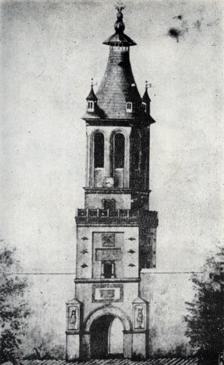
Building: Turnul Colței
Country: Romania
Year built: 1714
Building in Bucharest, Romania Colței Tower Turnul Colței Turnul Colței, before 1802 General information Status Demolished Address Under the I.C. Bratianu Boulevard [ ro ] and in the yard of the Colțea Hospital [ ro ] Town or city Bucharest Country Romania Coordinates 44°26′6.54″N 26°6′10.72″E / 44.4351500°N 26.1029778°E / 44.4351500; 26.1029778 Completed 1714 Demolished 1888 Height 54 metres (177 feet) Technical details Floor area 100 square metres (1,100 square feet) Turnul Colței (also Turnul Colțea or Colții ) was a tower located in Bucharest , Wallachia , now in Romania . Its initial purpose was to be used as a bell tower — its 1,700 kg (3,700 lb) bell, was moved to the Sinaia Monastery after the tower was demolished. It was also meant to serve as a watch tower . The tower was named after Vornic Colțea Doicescu. His brother, Udrea Doicesu, built a small wooden church on the plot near the tower; after he was assassinated, the church and the land next to it were inherited by Colțea, who donated them to the Orthodox Metropolis of Ungro-Wallachia . The Church sold the patch of land near the church to Spătar Mihai Cantacuzino [ ro ] , who, in 1701, used it as the location for the first hospital in Wallachia, the Colțea Hospital [ ro ] , and also decided to build a tower. Description The tower was the highest building in the city for more than a century. Based on the drawings done by sluger N. Oteteleșanu, it was estimated that the tower had a height of 54 metres (177 feet). During the archeological digs carried out in 1970, it was determined that the tower had a surface area of 100 square metres (1,100 square feet), and was located 20 metres (66 feet) away from the church. It was discovered that the foundations were made of stone, using river boulders, stuck in a mortar made of limestone , gravel with small pieces of coal and fragments of bricks. From the limestone level, the tower was raised only of brick . The lower part of the tower was reminiscent of the local style of fortified monasteries, while the upper part was more of German or Swedish architecture . The roof, made in the baroque style , presented four turrets , and finished with raised eaves . Above the entrance was a rectangular stone, decorated with floral elements, which inscribed two quadrilateral surfaces, one of which had heraldic insignia. The first floor was separated from the next by a brick belt. The western façade of the second floor was dominated by a beam and the pisanie supported on two adjacent columns framing a window. The shorter third floor had a closed balcony with a balustrade , made of stone parapets on the surfaces of which three motifs alternated: the Cantacuzine eagle , a floral ornament, and another with a vase of flowers. The balustrade was supported on corbels , finished with lion heads carved in stone. The clock was mounted on one side. On top of the roof there were two bulbous domes with a cross above the last. Two Swedish soldiers , an infantryman and a cavalryman, holding their carbines on the shoulder were painted on each side of the entrance. A now lost inscription in memory of the Swedish soldiers who worked as masons on the tower also existed. History The tower was built between 1709 and 1714, its construction being assisted by the Swedish soldiers of the army of King Charles XII , who had fled to Wallachia after the disastrous defeat at the Battle of Poltava . This is also confirmed by Franz Josef Sulzer [ ro ] , who wrote in 1787 that the soldiers who worked on the tower were hosted by Constantin Brâncoveanu following the battle of Poltava. The name of the tower also reminds of Colonel Sandu Colțea, who was the commander of a Wallachian Regiment ( Vallackregementet ). Mihai Cantacuzino kept his secret archive inside the tower. It survived a fire in 1739. An earthquake on 14 October 1802 of magnitude 7.7 to 7.9 destroyed the top part of the tower, including its clock . Following the earthquake, the upper floors were rebuilt from wood and it served for a while as a watchtower. It was further damaged in the 1829 and 1838 earthquakes. In 1888, it was demolished completely. Two years later, in 1890, another structure was built as a watch tower, Foișorul de Foc . Gallery Mid-19th century Bucharest, as seen from the top of Turnul Colței (1868 watercolour by Amadeo Preziosi ) 1841 1870 photograph by Carol Szathmari 1881 lithograph by Szathmari 1888 drawing 1888 photograph Inscribed stone from the tower, Museum of Romanian History , Bucharest See also Colțea Monastery Notes